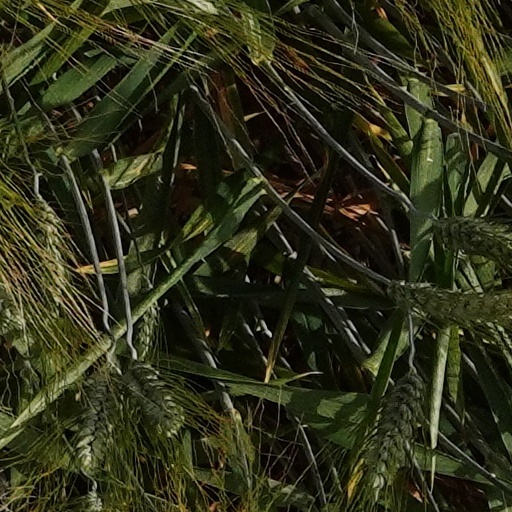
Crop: wheat